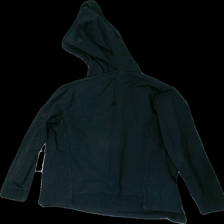
View: back
Type: Hoodie
Category: Unisex
Brand: Adidas
Colors: White
Material: 100% cotton
Cut: Regular
Size: L
Season: Summer
Damage location: middle right
Damage 2 location: middle right
Price range: 50-100
Recommended usage: Reuse
Description: svart hoodie, lite hårig